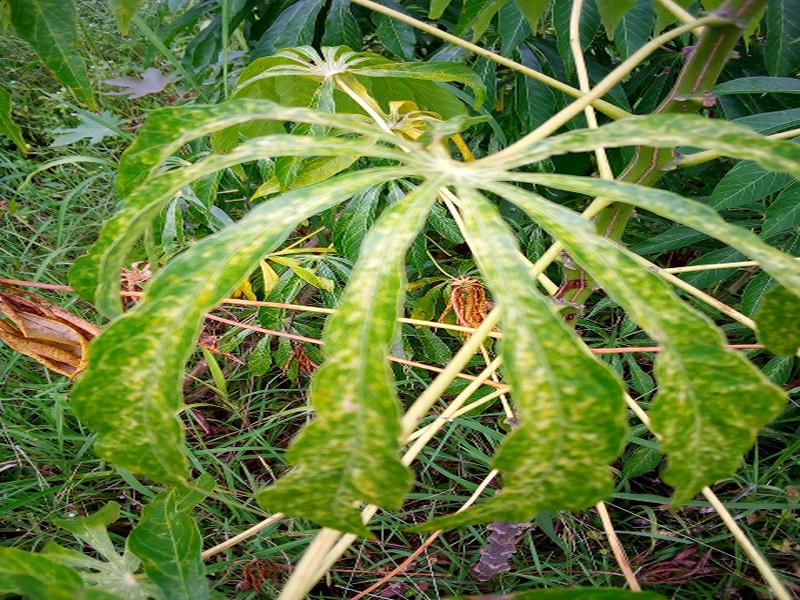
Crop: cassava
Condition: green_mottle